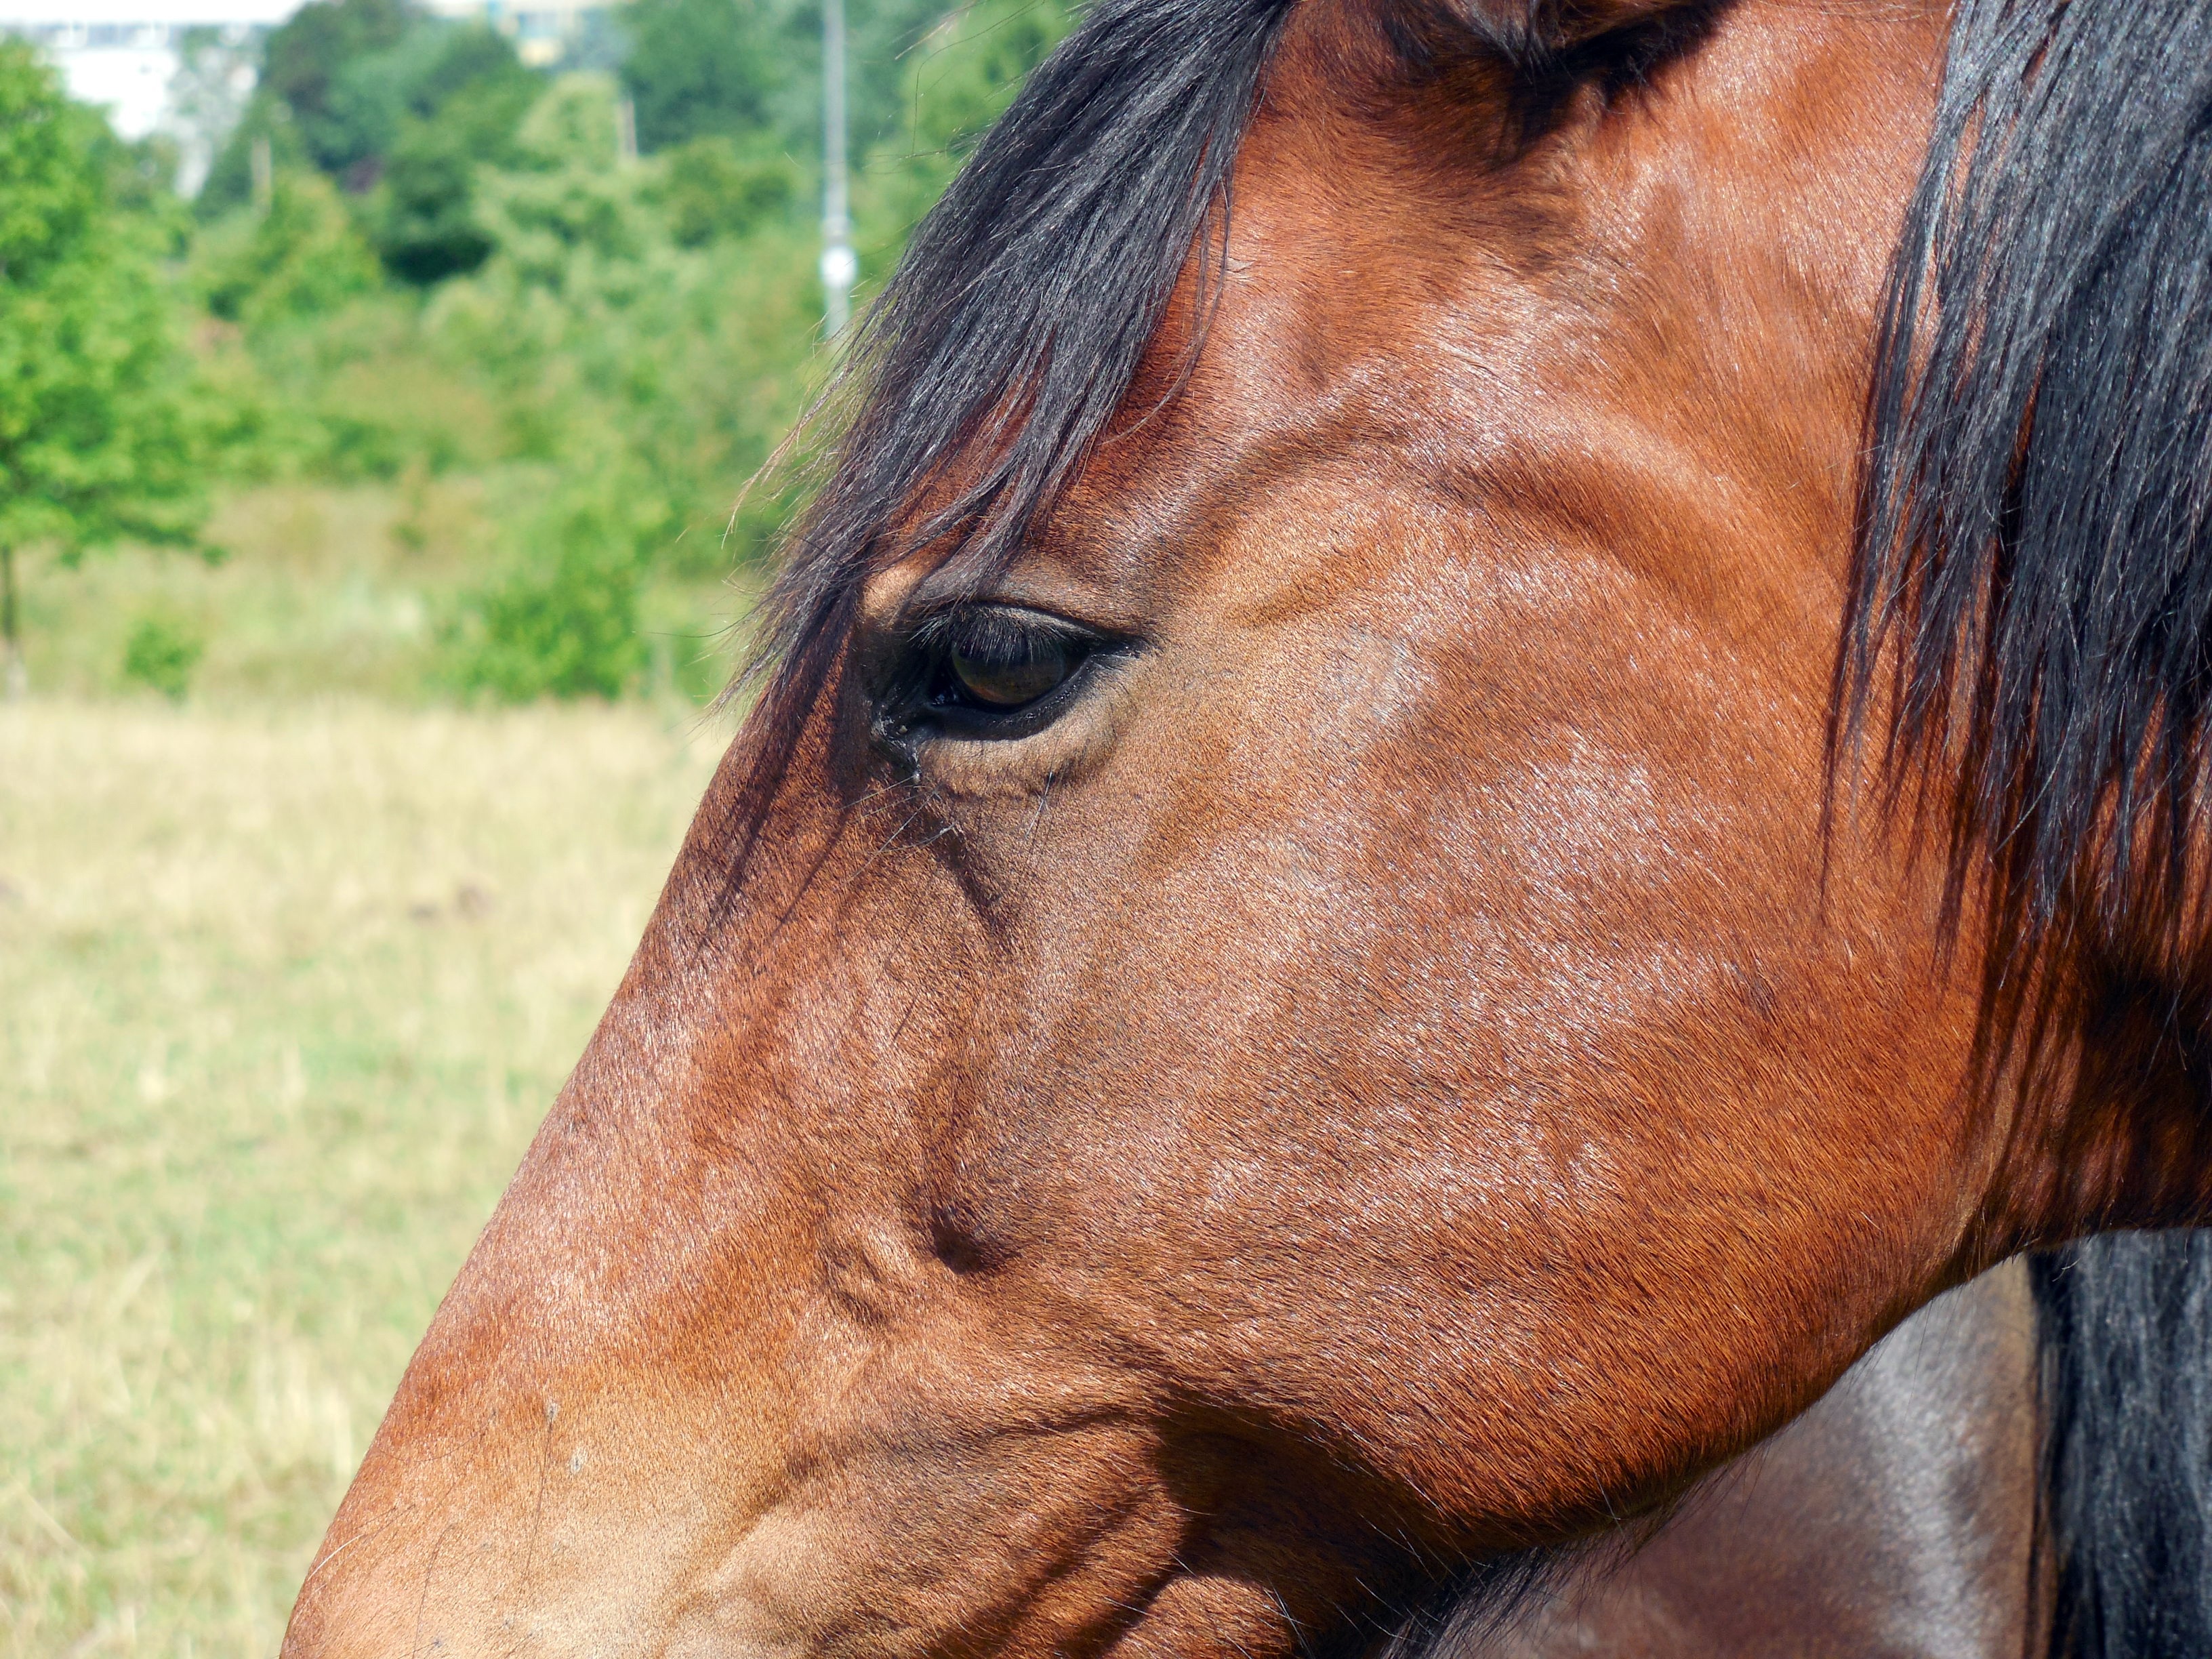
horse, rein, mammal, stallion, mane, equestrian, close up, bridle, nose, eyes, head, vertebrate, mare, foal, horse head, friendly, nostrils, colt, graceful, pferdeportait, horse like mammal, mustang horse